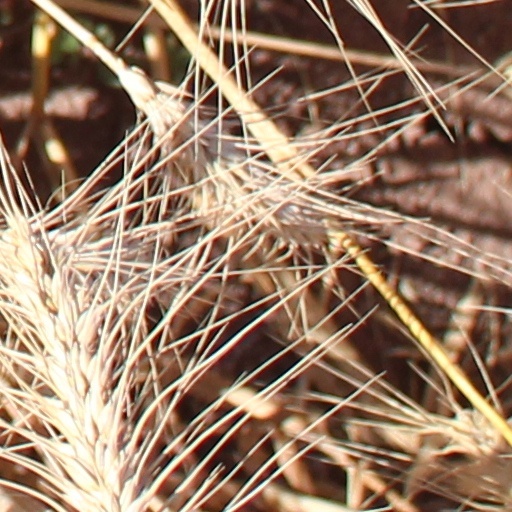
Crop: wheat